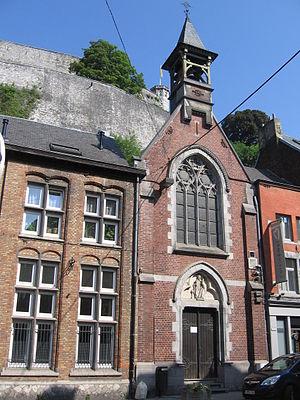
La chapelle Saint-Materne, cosntruite en 1899, se trouve au pied de la citadelle de Namur (rue Notre-Dame), en Belgique.
La chapelle Saint-Materne est un édifice religieux catholique sis à la rue Notre-Dame, au pied de la Citadelle, à Namur. Construite en 1899 la chapelle de style néo-gothique remplace l’ancienne collégiale Notre-Dame, qui fut détruite au début du XIXᵉ siècle. Elle dépend aujourd’hui de la paroisse Saint-Jean-Baptiste-et-Saint-Loup.